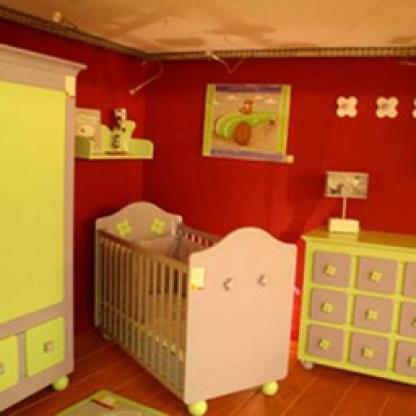
Scene: Indoor